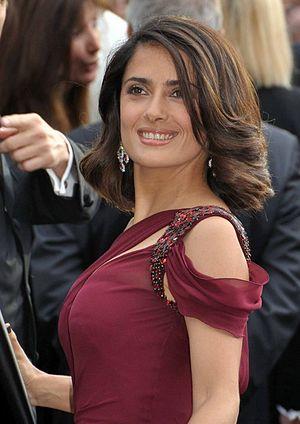
L'affaire Harvey Weinstein est la révélation publique de harcèlements et d'agressions sexuelles commises par Harvey Weinstein, personnalité influente de l'industrie du cinéma américain.